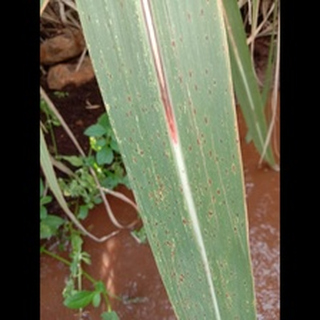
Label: sugarcane_rust